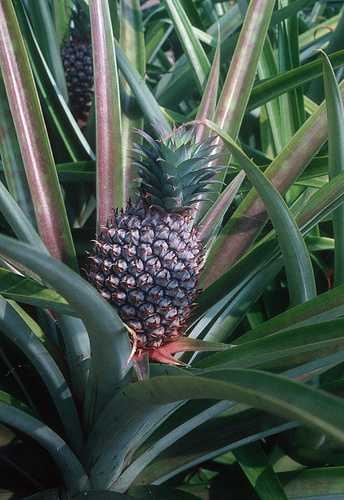
Label: Pineapple